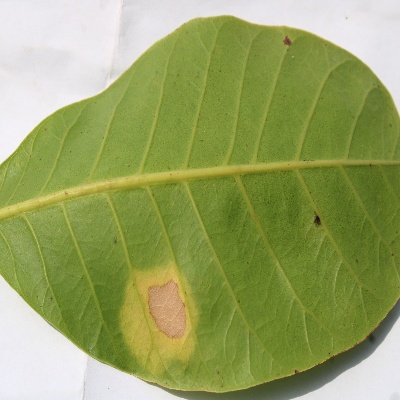
Crop: Cashew
Condition: anthracnose